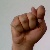
The image shows a hand gesture representing the letter 'T' in Indian Sign Language.